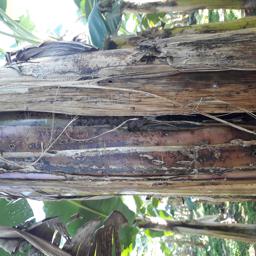
Label: PSEUDOSTEM WEEVIL